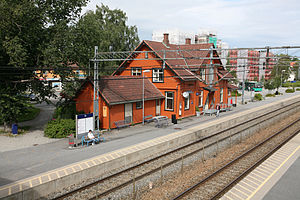
Ås Station
Ås Station er en norsk jernbanestation på Østfoldbanen i Ås. Stationen består af to spor med to perronen og en stationsbygning, der er opført efter tegninger af Peter Andreas Blix. Den ligger 94,2 m.o.h., 31,15 km fra Oslo S. Stationen betjenes af NSB's lokaltog mellem Stabekk og Moss.